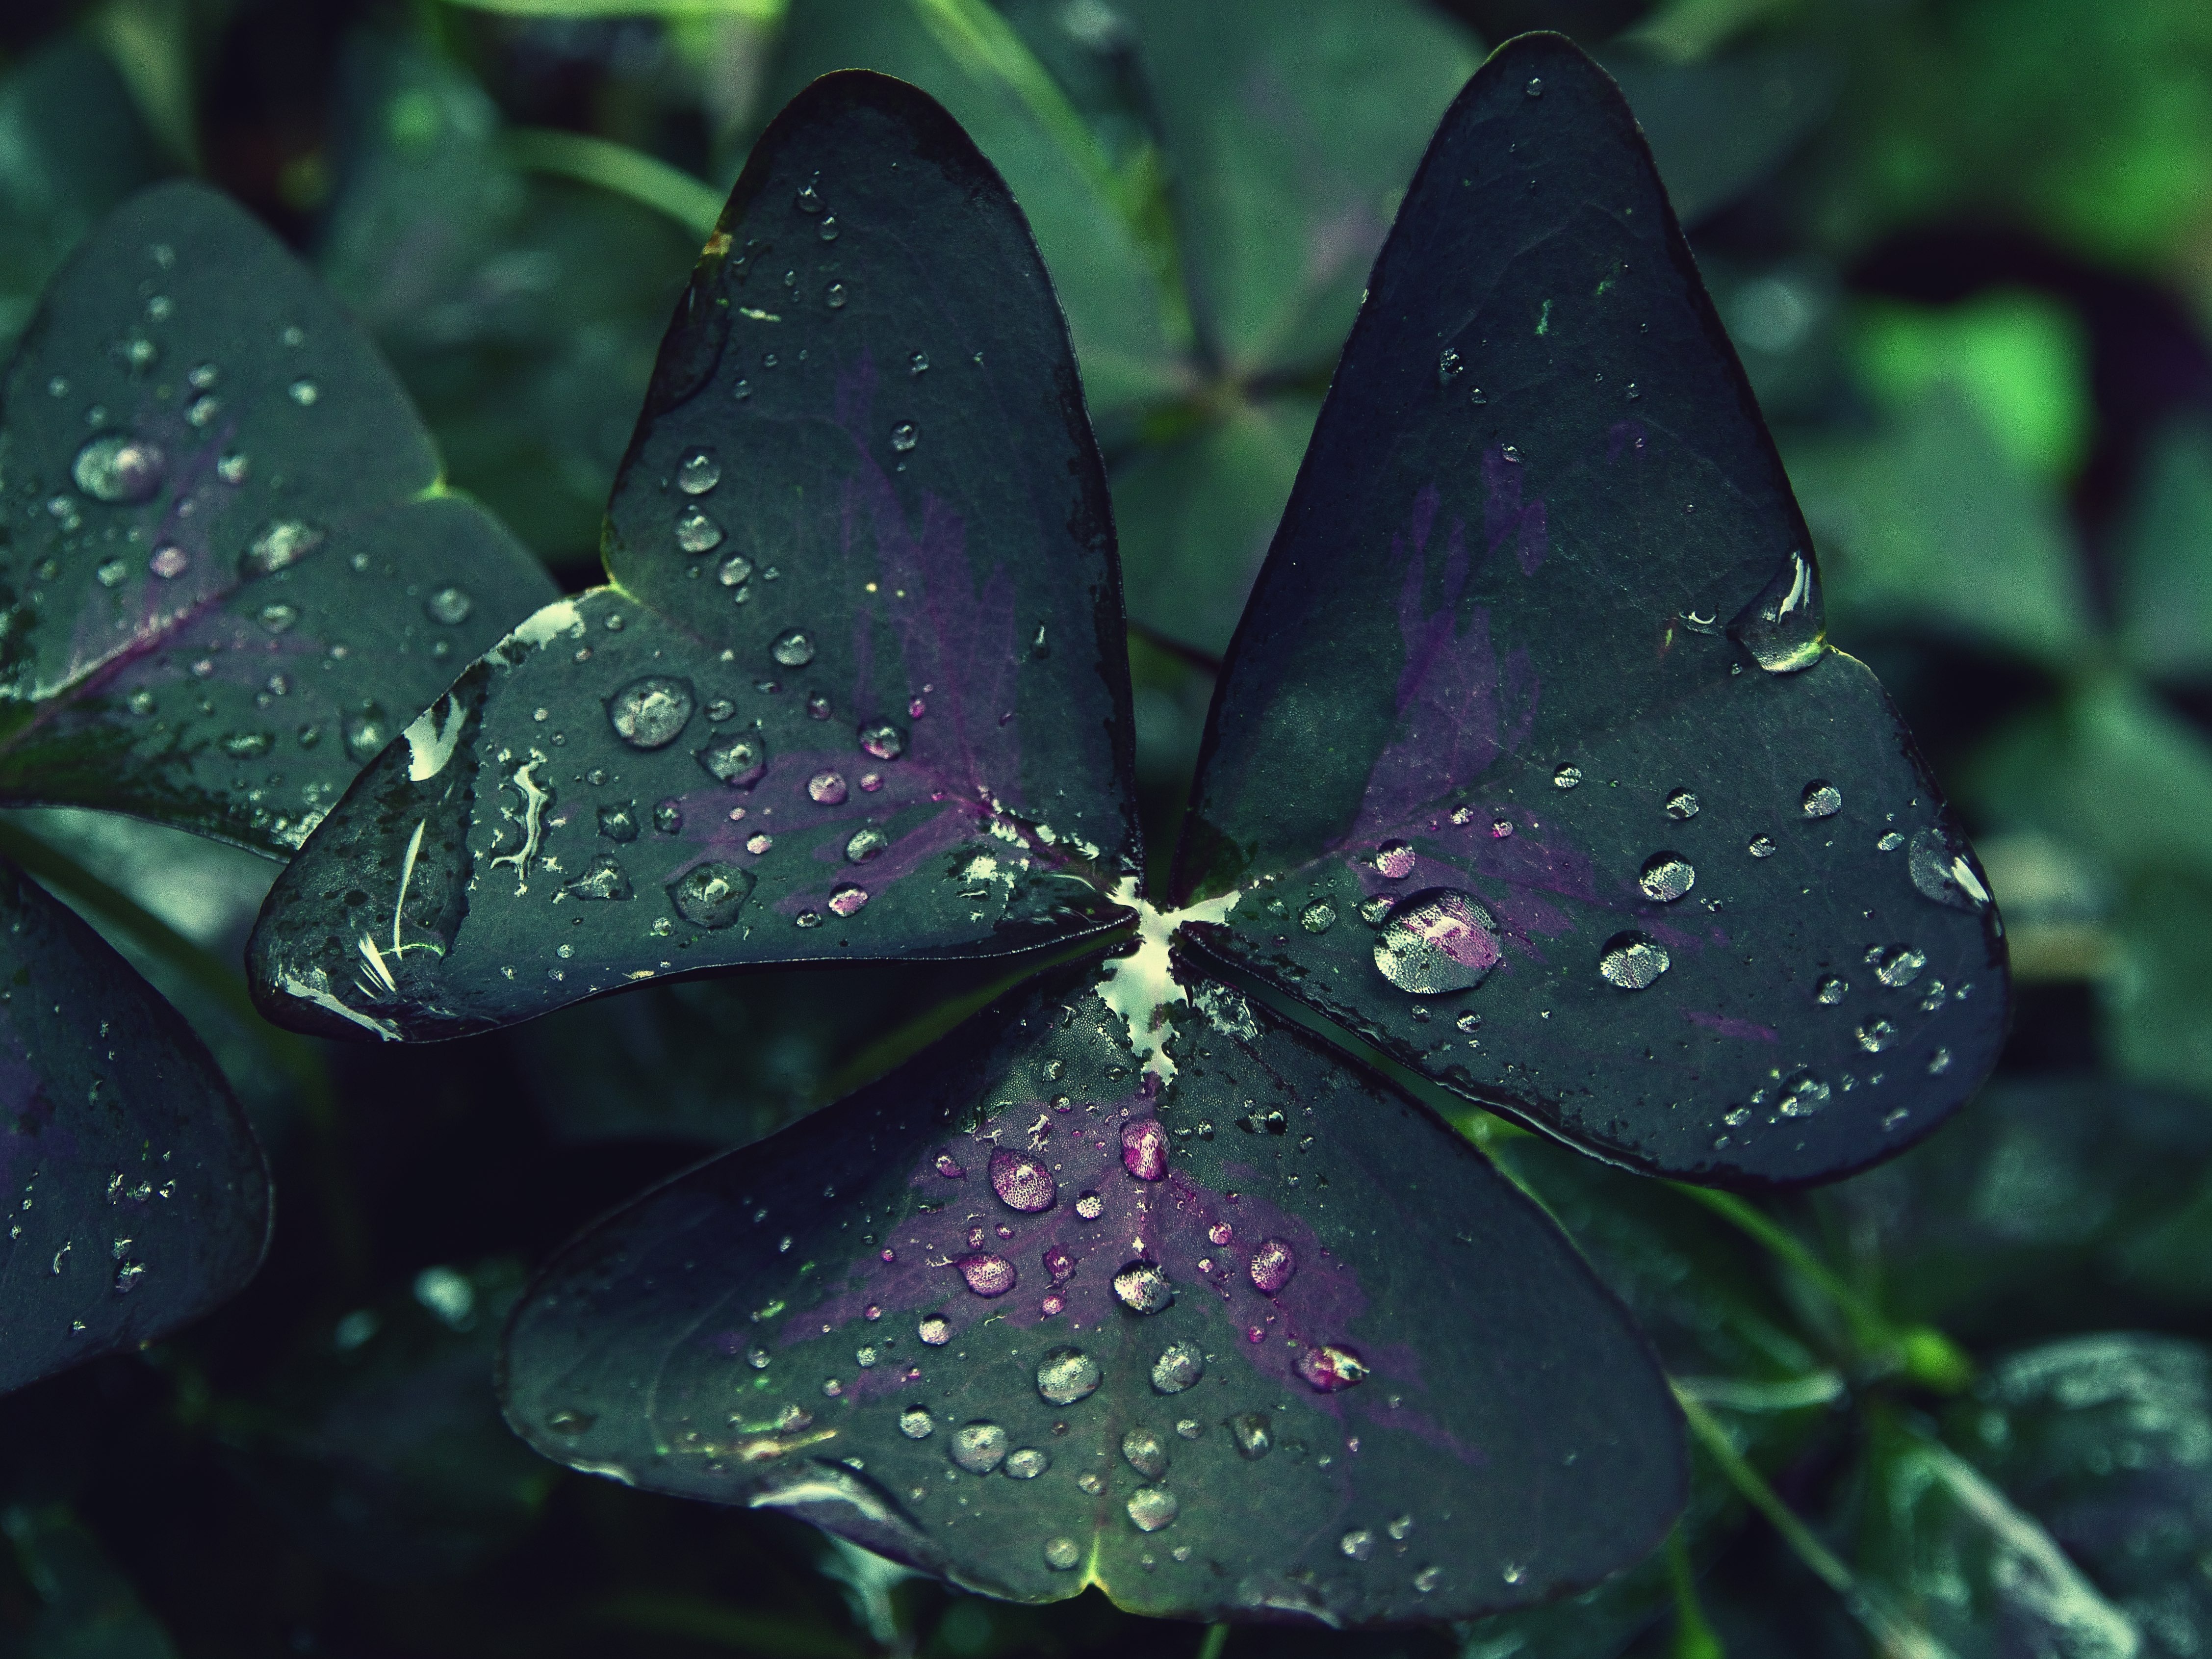
nature, dew, plant, photography, leaf, flower, petal, green, insect, botany, butterfly, flora, plants, invertebrate, close up, leaves, macro photography, plant stem, moths and butterflies